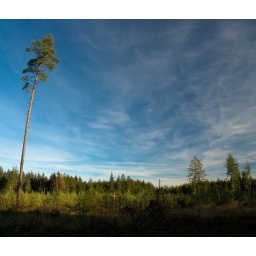
A single, tall tree in a big open field near the woods.Shot with a polarizer.